Mike Smith (ice hockey, born 1982)

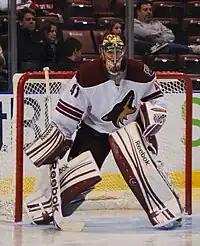
Smith with the Coyotes during the 2011–12 season

On March 15, Smith recorded a 3–0 shutout victory over the New York Rangers. He became only the third rookie goaltender in NHL history to record a shutout for two different teams in the same season, and the first to do so in 79 years. Smith recorded 14 wins for the Lightning during the 2008–09 season before suffering a concussion that kept him out of action for the remainder of the season. On February 2, 2011, the Lightning placed Smith on waivers, where he cleared the next day and was subsequently assigned to the Lightning's AHL affiliate, the Norfolk Admirals. He returned to Tampa Bay later in the season, however, and, backing up Dwayne Roloson during the Lightning's 2011 playoff run, made his playoff debut in place of Roloson in the third period of Game 2 of the Eastern Conference Finals against the Boston Bruins.